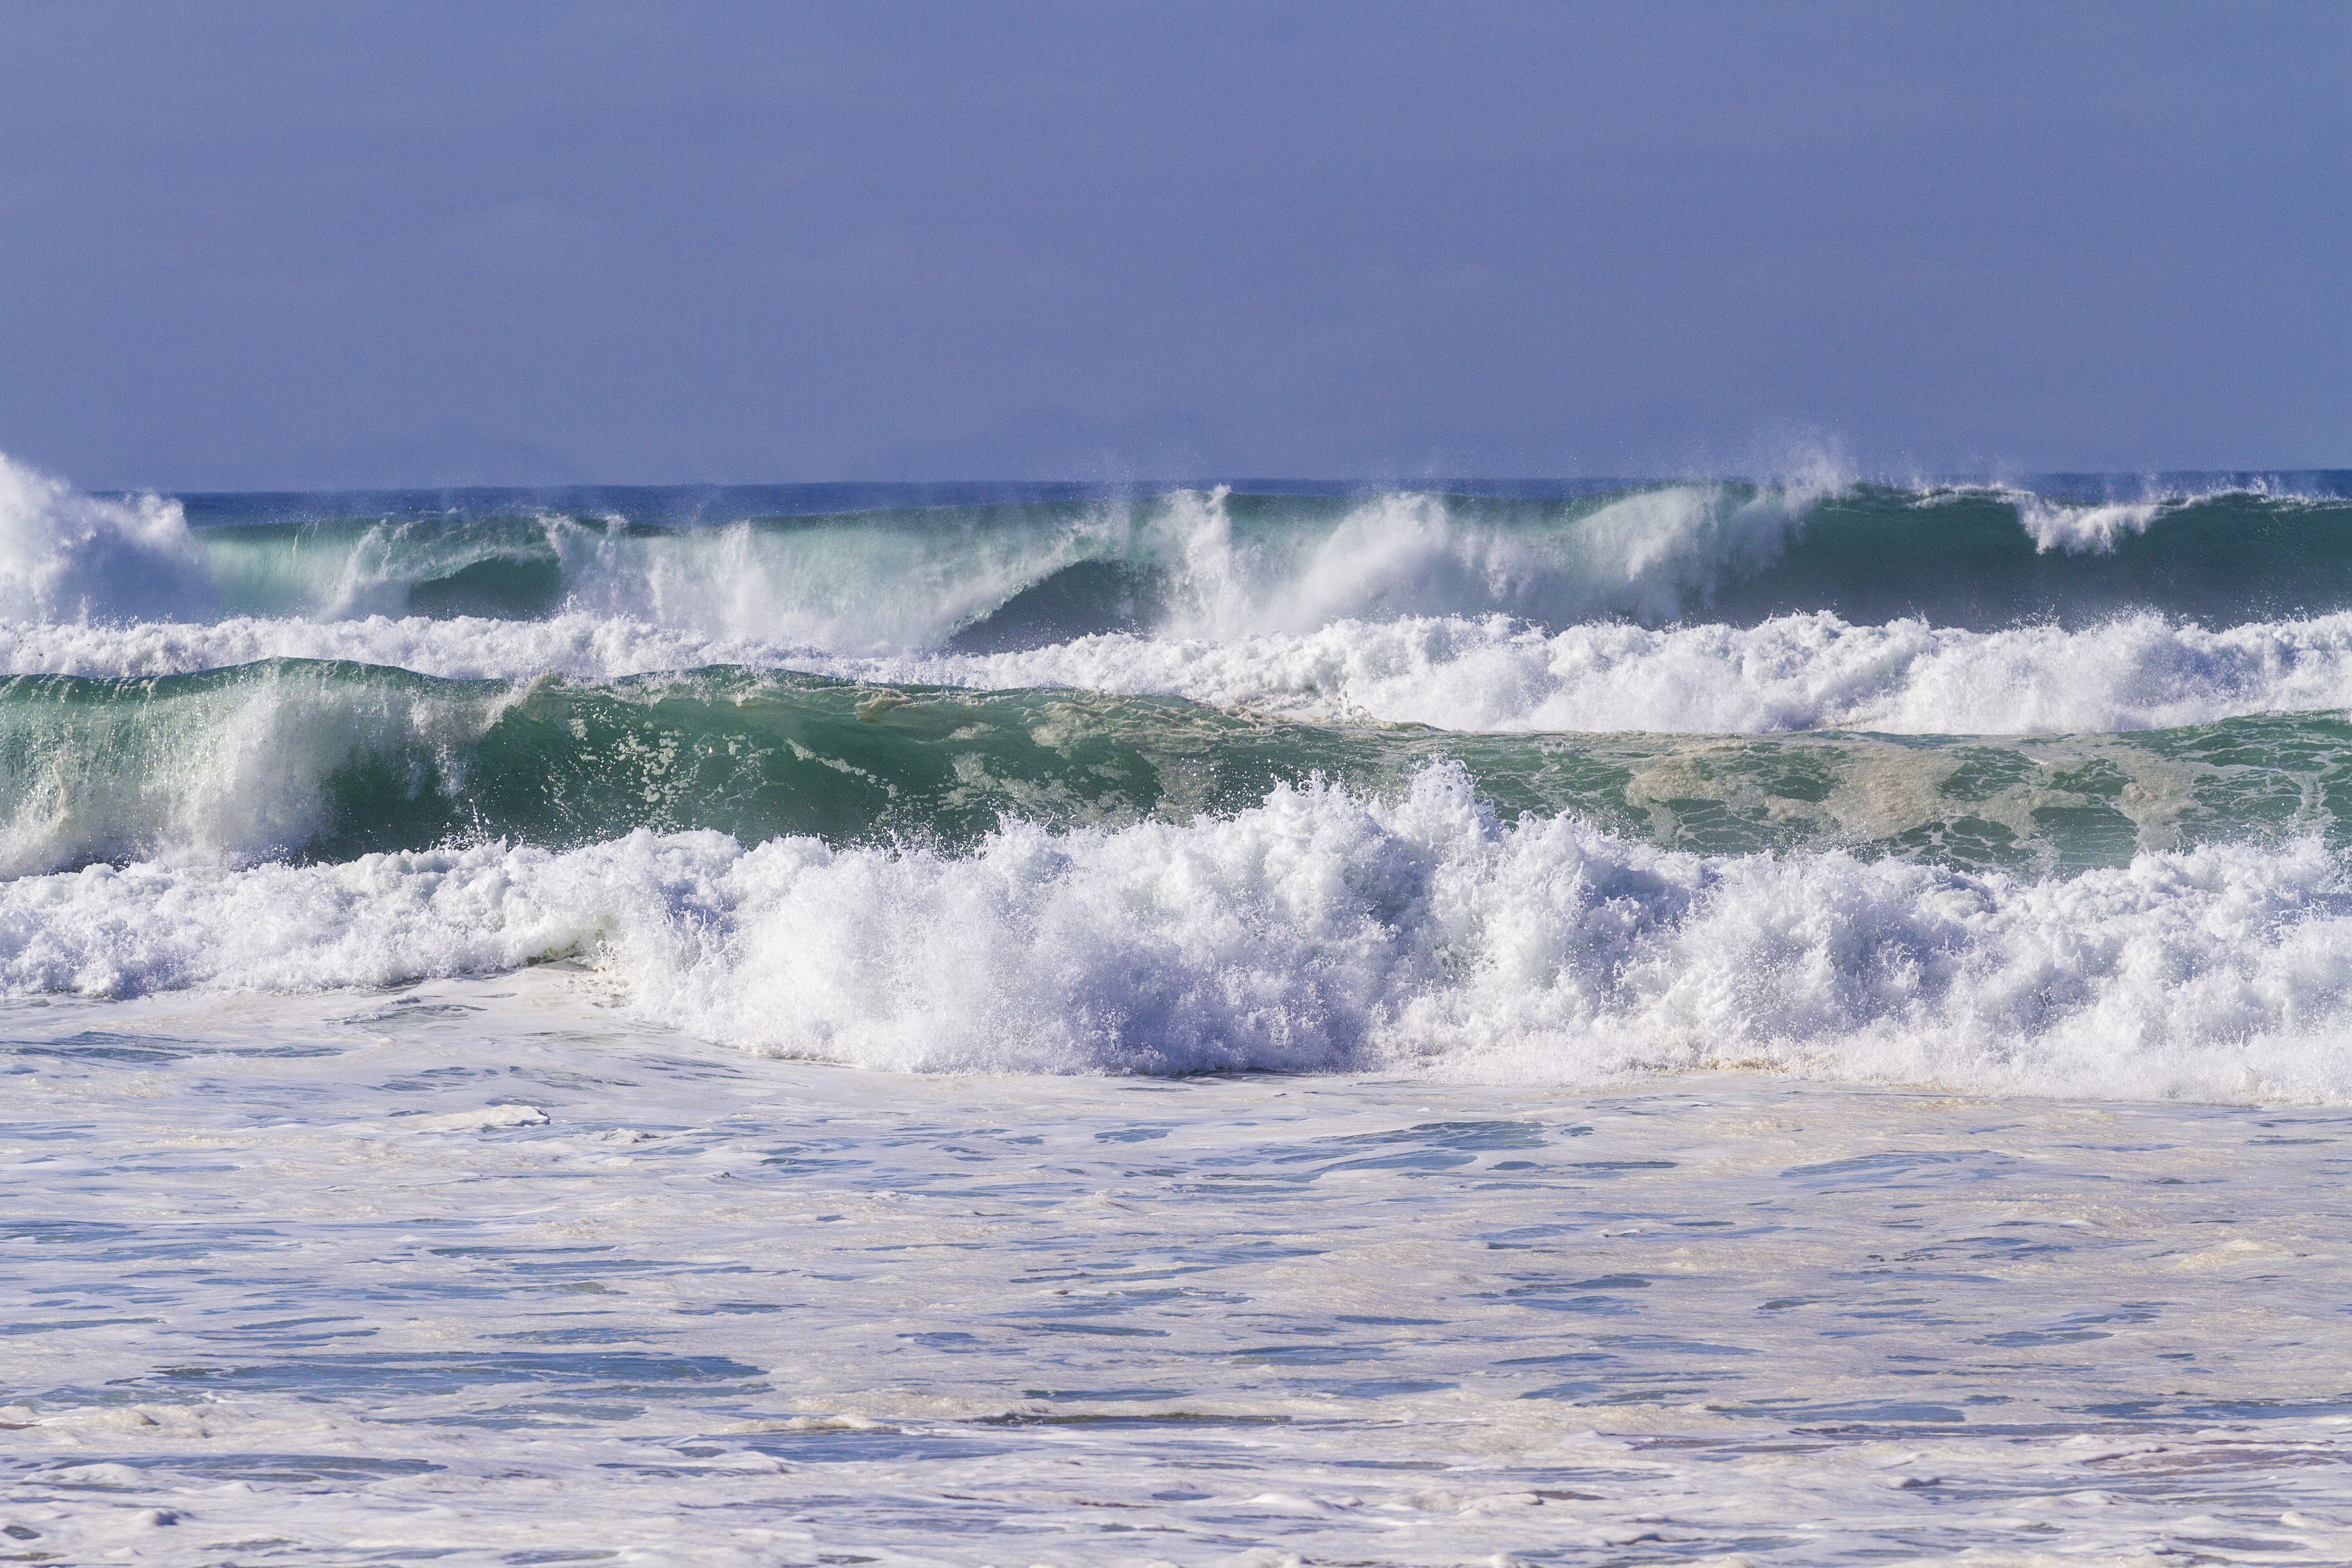
water, waves, surf, breakers, spray, move, foam, agitated, wave, wind wave, ocean, sea, sky, tide, shore, coast, wind, coastal and oceanic landforms, beach, vacation, cloud, surfing, surface water sports